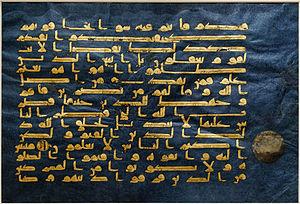
Folio du «
Le Coran bleu de Kairouan est un Coran daté de la fin du IXᵉ siècle ou du début du Xᵉ siècle. Réunissant plusieurs volumes à l'origine, il doit son nom à sa teinture à l'indigo et constitue sans doute l'une des œuvres les plus célèbres des arts de l'Islam.